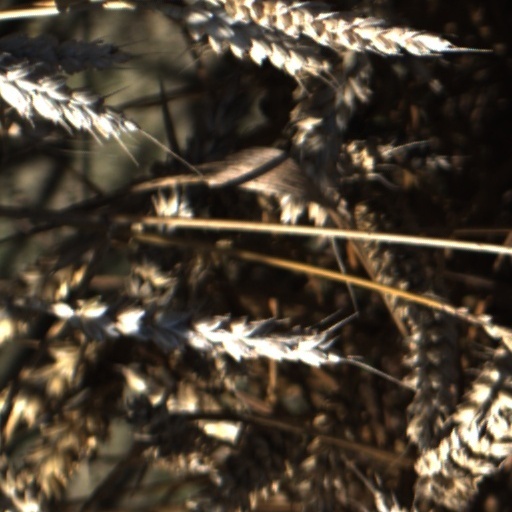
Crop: wheat